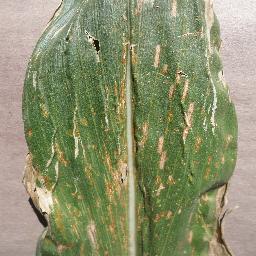
Label: Corn___Cercospora_leaf_spot Gray_leaf_spot